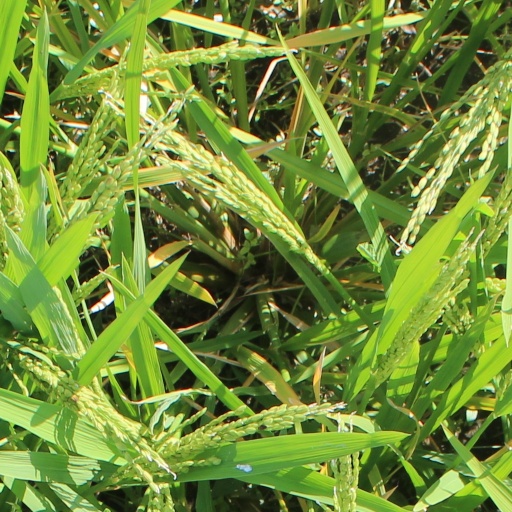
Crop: rice